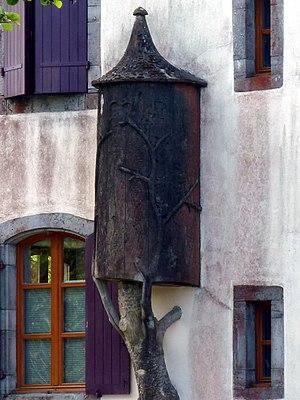
Maison-toilettes_02
Saint-Barthélemy est une commune française située dans le département des Landes en région Nouvelle-Aquitaine.